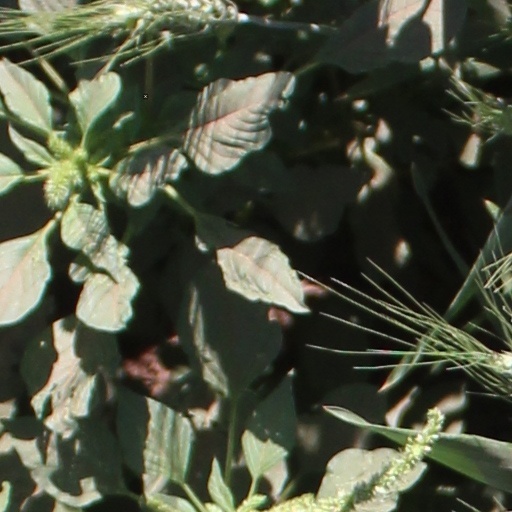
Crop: wheat